Sandrine André

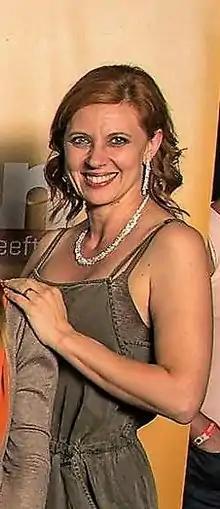

Sandrine André (born 22 February 1973 in Antwerp, Belgium) is a Flemish actress. The daughter of Dutch actor Bert André and Flemish actress Mieke Verheyden, she is married to the actor Hans Ligtvoet.